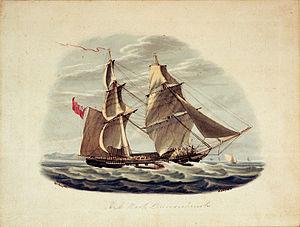
Le HMS Curlew est un sloop-of-war de la Royal Navy, de la classe Cruiser. Construit à Bridport par William Good & Co., il entre en service en 1812. Il sert seulement 10 ans dans la Royal Navy. Durant la guerre de 1812, il navigue depuis Halifax et capture plusieurs navires privés américains. En 1819, il participe à l'occupation britannique de l'émirat de Ras el Khaïmah. Il est vendu en 1822 à Bombay. Pendant 13 ans, il participe ensuite au commerce de l'opium pour James Matheson, un des fondateurs de Jardine Matheson.